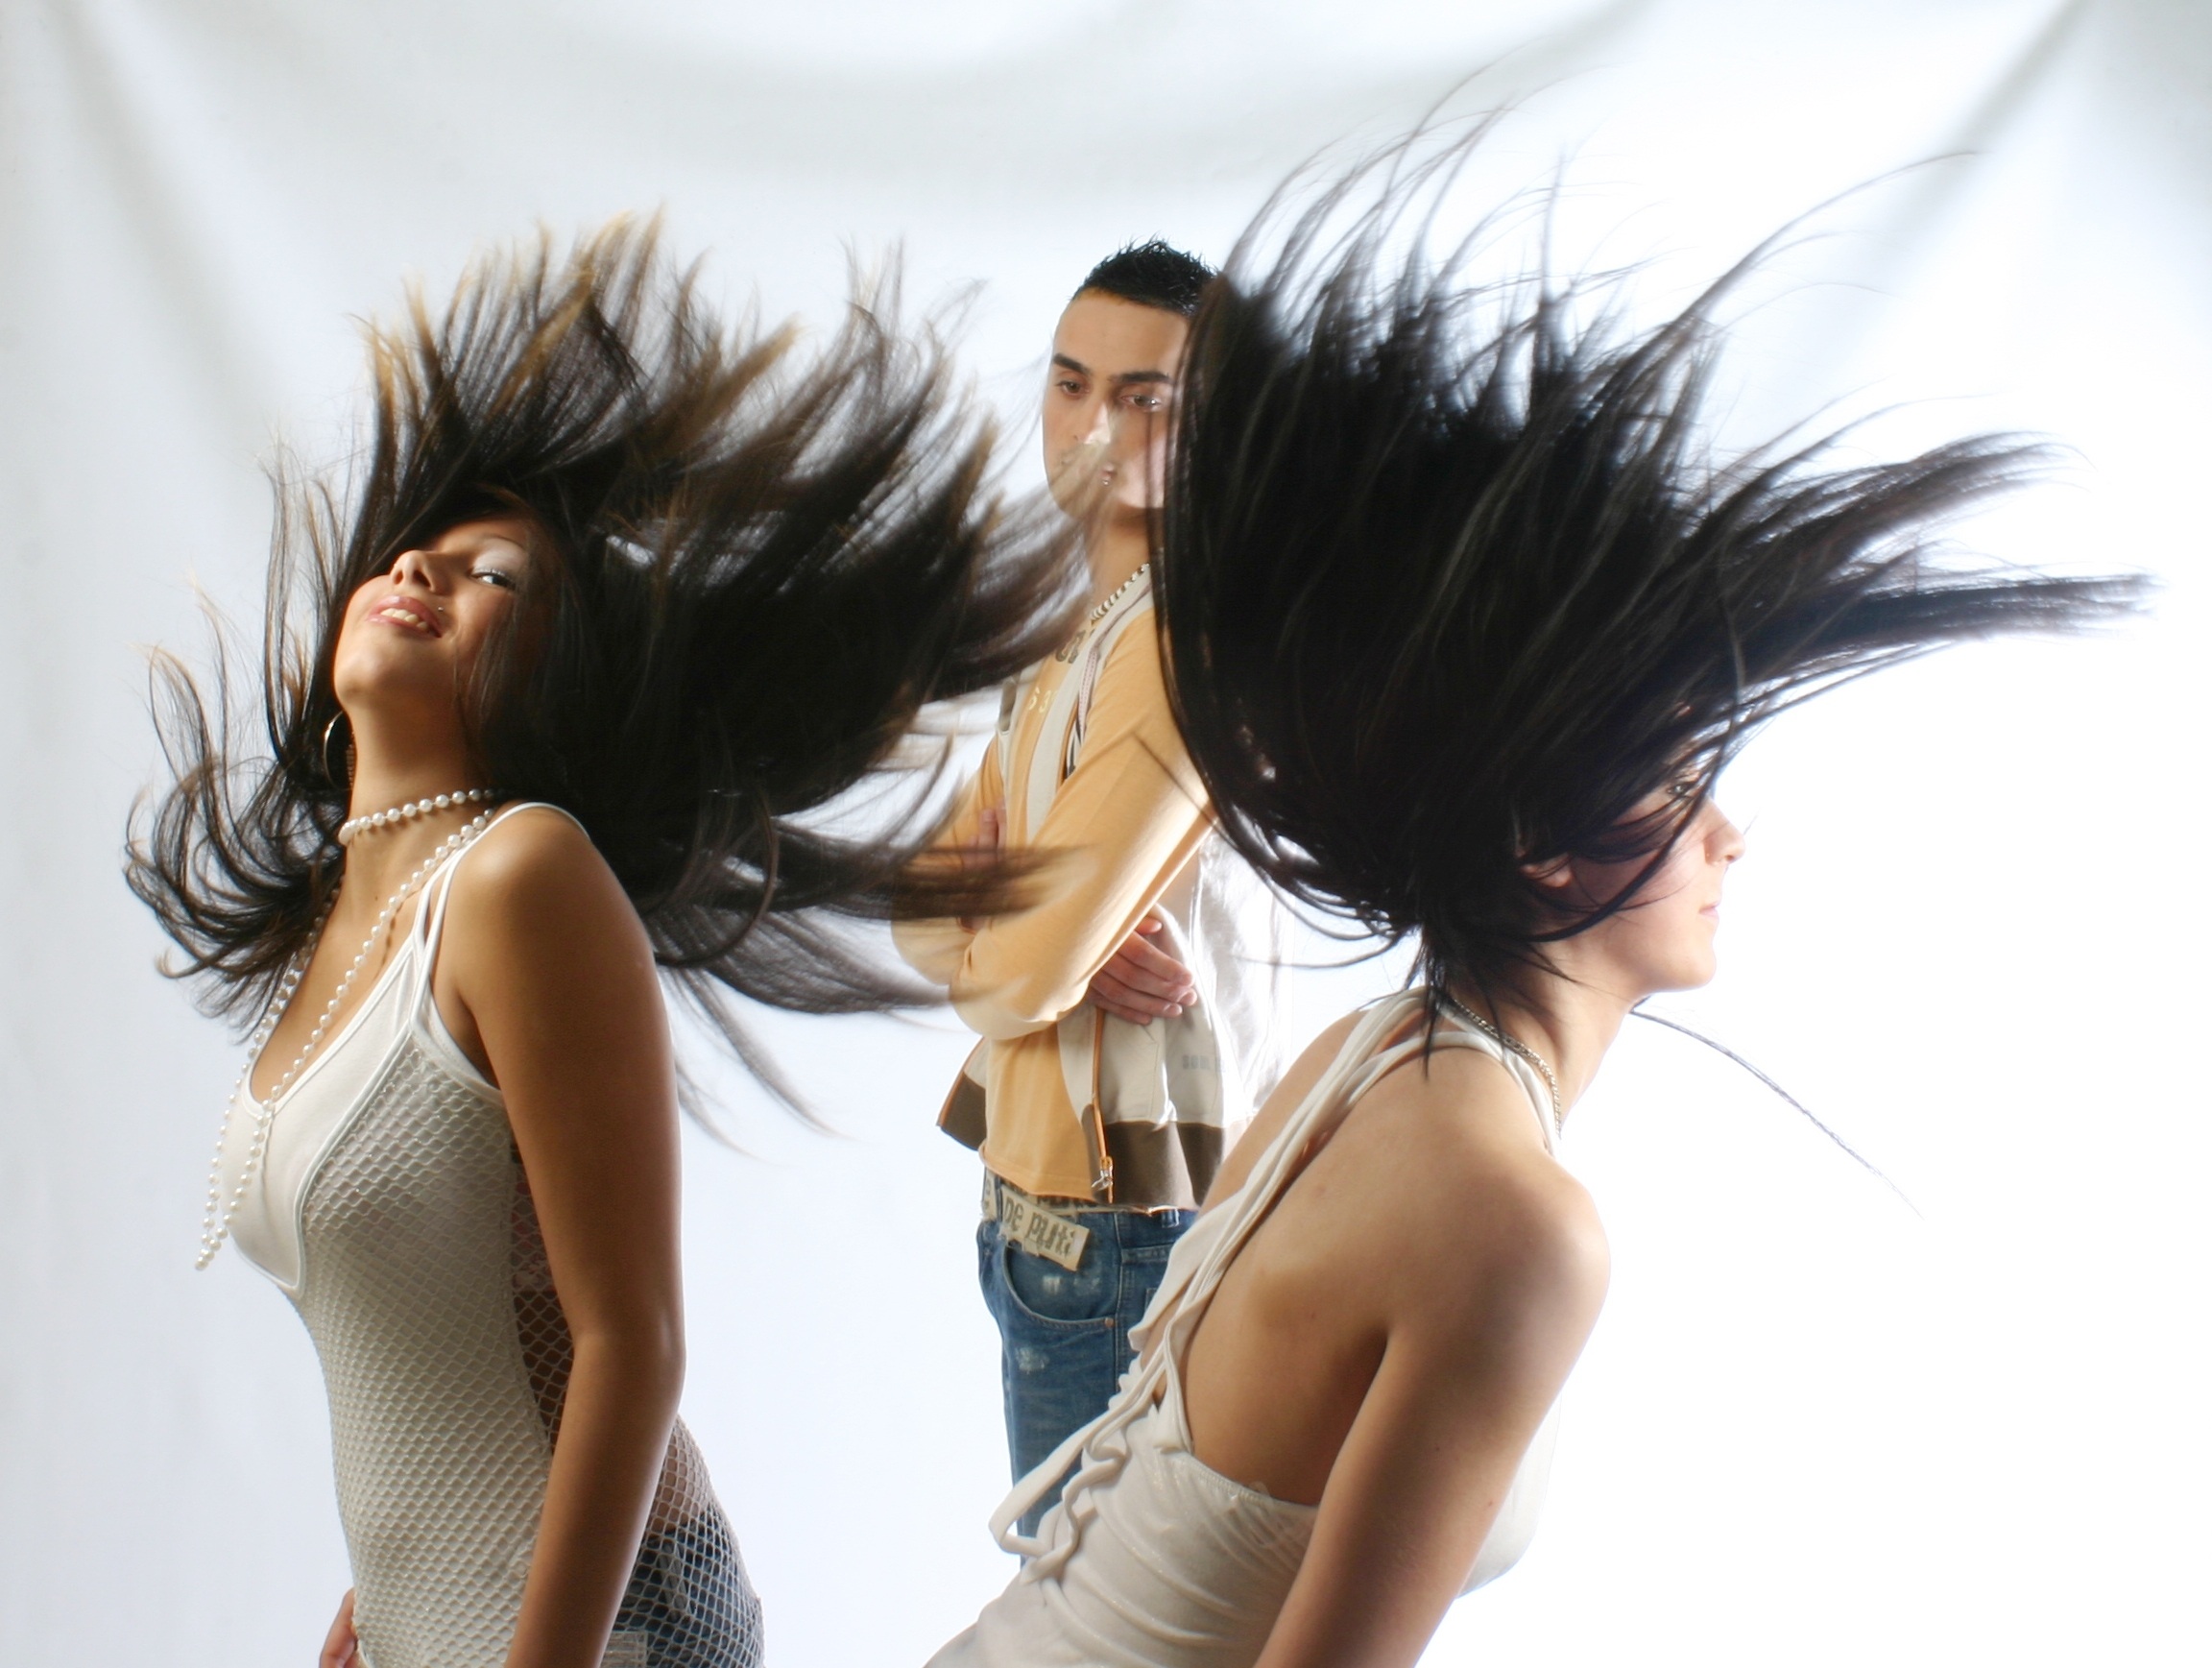
person, woman, hair, model, romance, hairstyle, long hair, black hair, face, dress, legs, beauty, beautiful, pretty, femininity, interaction, photo shoot, brown hair, sense